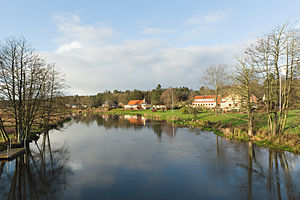
Kongensbro
Udsgten fra Kongensbro opstrøms Gudenåen
Kongensbro, udsigt fra broen over Gudenåen
Kongensbro er en bro over Gudenåen, der bærer Primærrute 26, der er hovedvejen mellem Århus og Viborg og Primærrute 46 mellem Silkeborg og Randers; broen ligger mellem Fårvang, Ans, Grauballe og Bjerringbro. I dag er der opstået en mindre bebyggelse omkring broen med omkring 40 husstande, som også kaldes Kongensbro.